Trần Lập

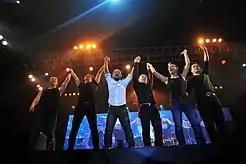
Lập (center, white shirt) with Bức Tường band in a liveshow named Nhiệt in 2011.

Lập and his band were among the pioneers of Vietnamese rock music. According to "VnExpress", "when people listen to their music, they find a fire of passion, an intense love of life." Among Lập's songs, "The Road to Glory Days" is considered especially notable because it highlights his (and Bức Tường's) features. In many cultural, social, and sporting events, "The Road to Glory Days" is played when the Vietnamese flag appears. During his lifetime, Lập not only established himself in Vietnam's rock scene, but also starred in film and television and served as an ambassador, consultant, executive producer and director of music shows.